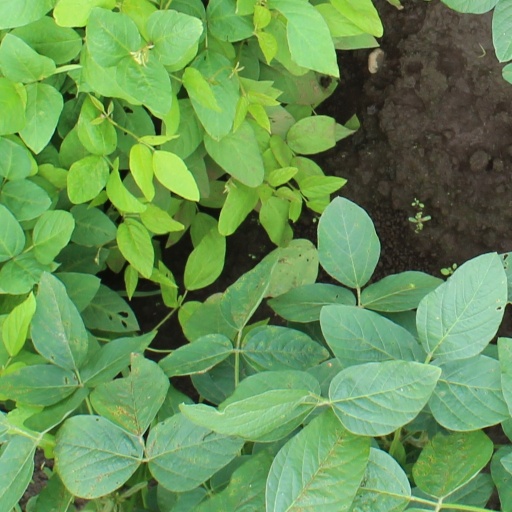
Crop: soybean